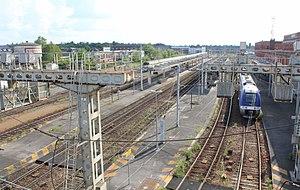
Les quais de la gare
La ligne de Saint-Quentin à Ham était une ligne ferroviaire secondaire longue de 28 kilomètres, à voie unique et écartement standard, permettant de relier la grande artère de Paris à Bruxelles qui passe en gare de Saint-Quentin, dans l'Aisne, avec la ligne d'Amiens à Laon qui passe en gare de Ham dans la Somme.
Le Chemin de fer de Vélu-Bertincourt à Saint-Quentin a fonctionné entre 1880 et 1955, dans les départements de la Somme, l'Aisne et du Pas-de-Calais.